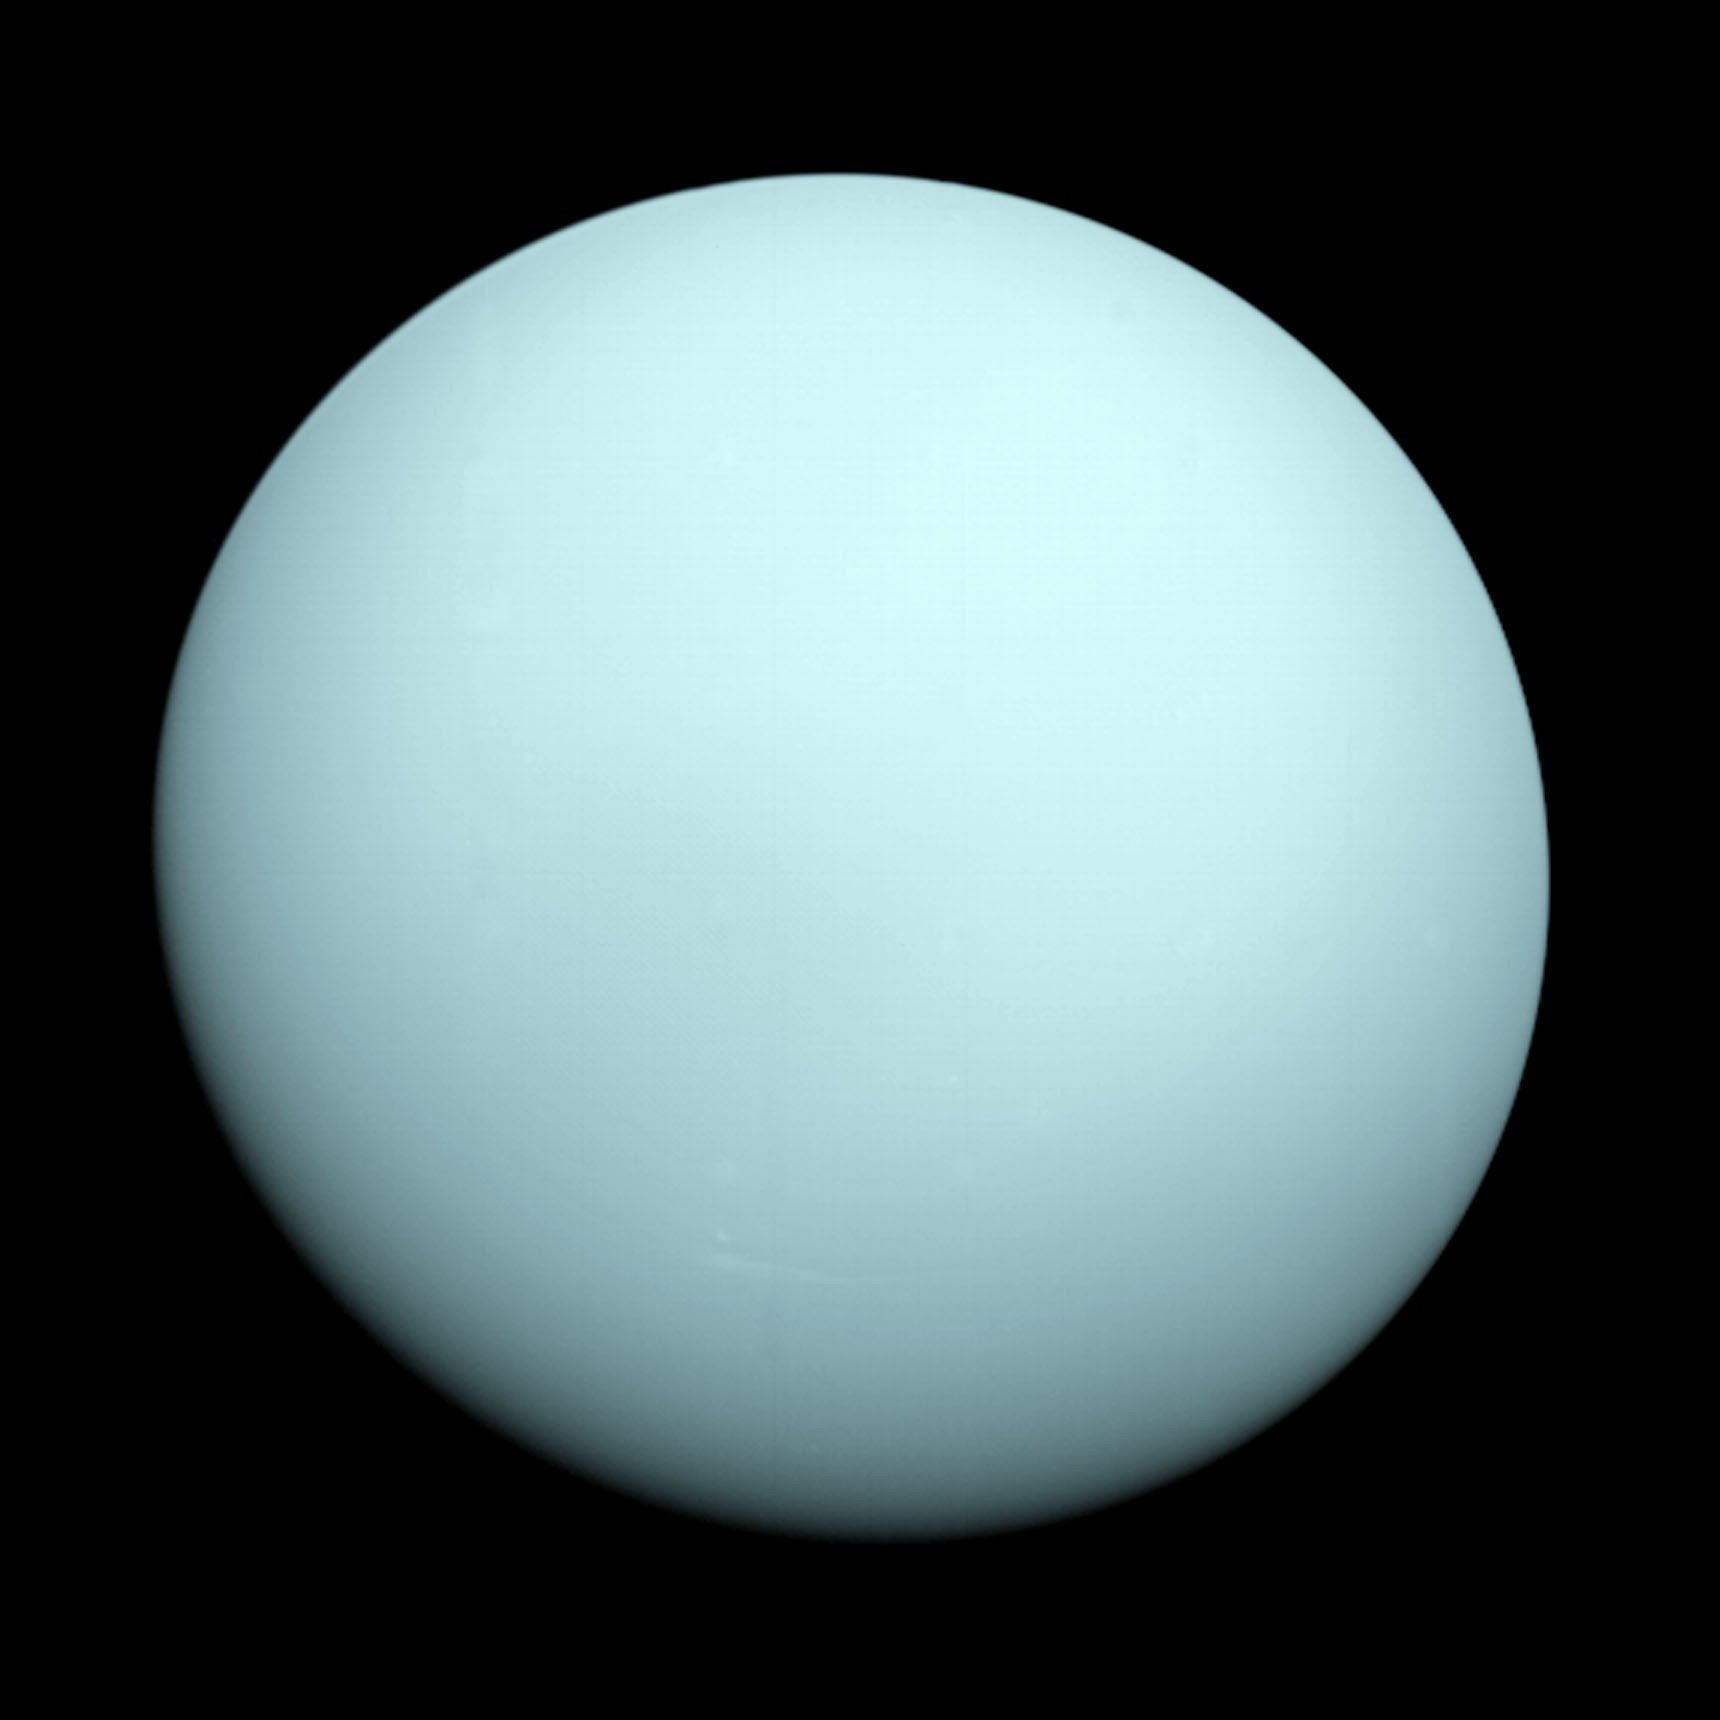
light, sun, white, atmosphere, space, lighting, circle, ball, sphere, planet, shape, uranus, solar system, space travel, astronomical object, gas giant